Kingdom of Sussex

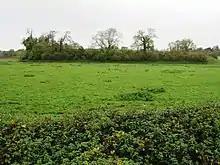
Remains of the burh wall at Burpham

Alfred the Great almost certainly inaugurated the building of a series of or forts to be garrisoned at the threat of danger by men drawn from the surrounding population. The development of the burhs across the southern half of England suggests a considerable awareness of a repeated problem The Burghal Hidage documents five such fortifications in Sussex — at Chichester, Burpham, Lewes, Hastings and "Eorpeburnan".